2020 United States presidential election in New York

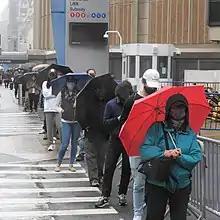
Waiting in line for early voting

New York continued its streak as a solidly blue state, with Biden winning 60.87% of the vote to Trump's 37.74%, a Democratic victory margin of 23.13%. Due to a decrease in third-party voting, both candidates increased their party's vote share from 2016, though Biden's margin of victory was slightly wider than Hillary Clinton's.